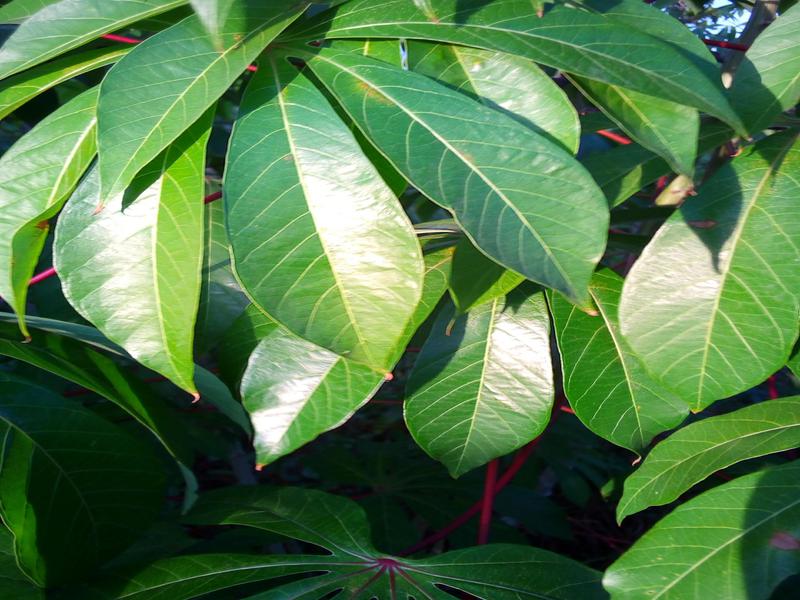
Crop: cassava
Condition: healthy